University of Bonn

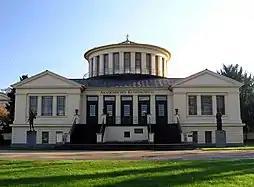
Akademisches Kunstmuseum

The university was re-opened on 17 November 1945 as one of the first in the British occupation zone. The first university president was Heinrich Matthias Konen, who had been expelled from the university in 1934 because of his opposition to Nazism. At the start of the first semester on 17 November 1945 the university had more than 10,000 applicants for only 2,500 places.